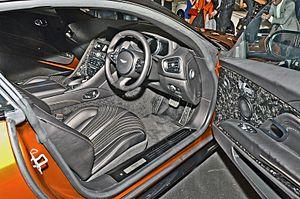
L'Aston Martin DB11 est une automobile Grand Tourisme Coupé et Cabriolet 2+2 du constructeur automobile britannique Aston Martin. Elle est présentée au salon international de l'automobile de Genève 2016 dans sa version coupé et en octobre 2017 pour la version Volante.